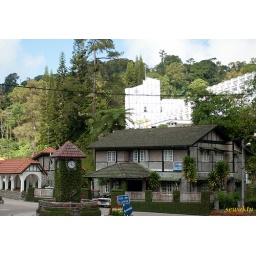
Fraser's Hill land mark clock tower in town square